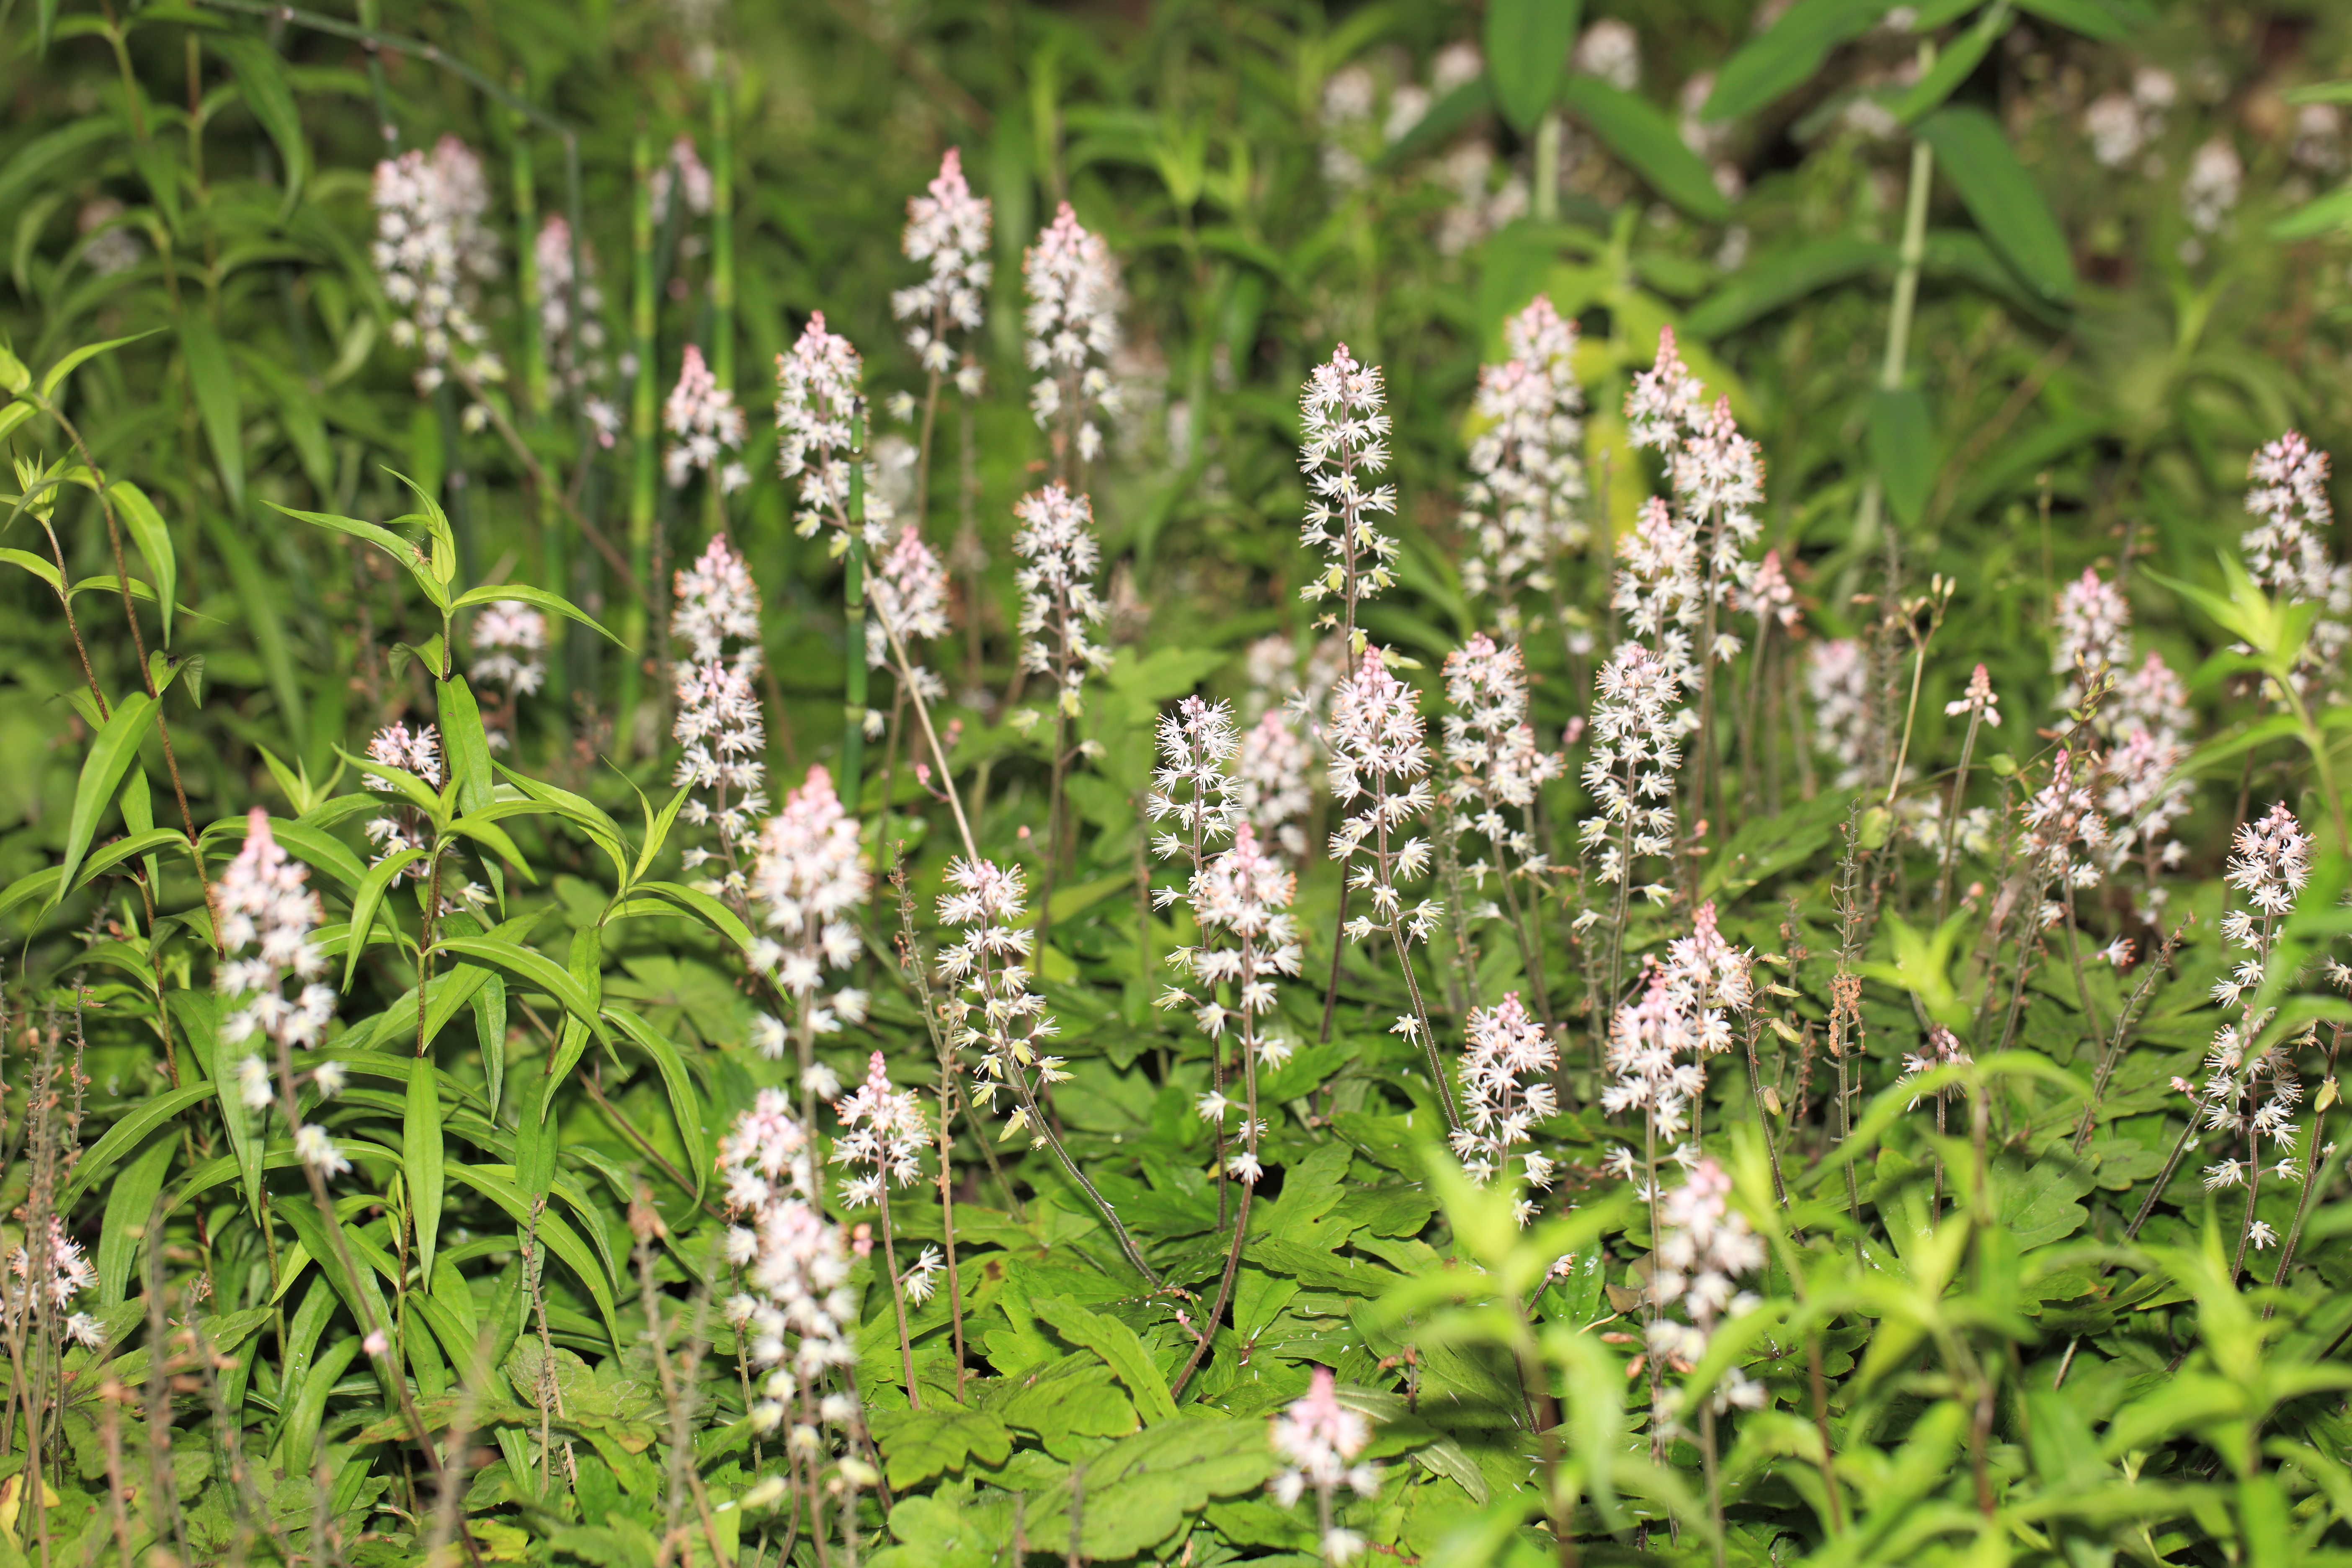
blossom, plant, flower, high, herb, botany, flora, wildflower, cool image, shrub, 5d, hires, markii, hi, res, resolution, gunma, maebashi, gunmaflowerpark, flowering plant, land plant, hyssopus